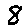
Label: 8